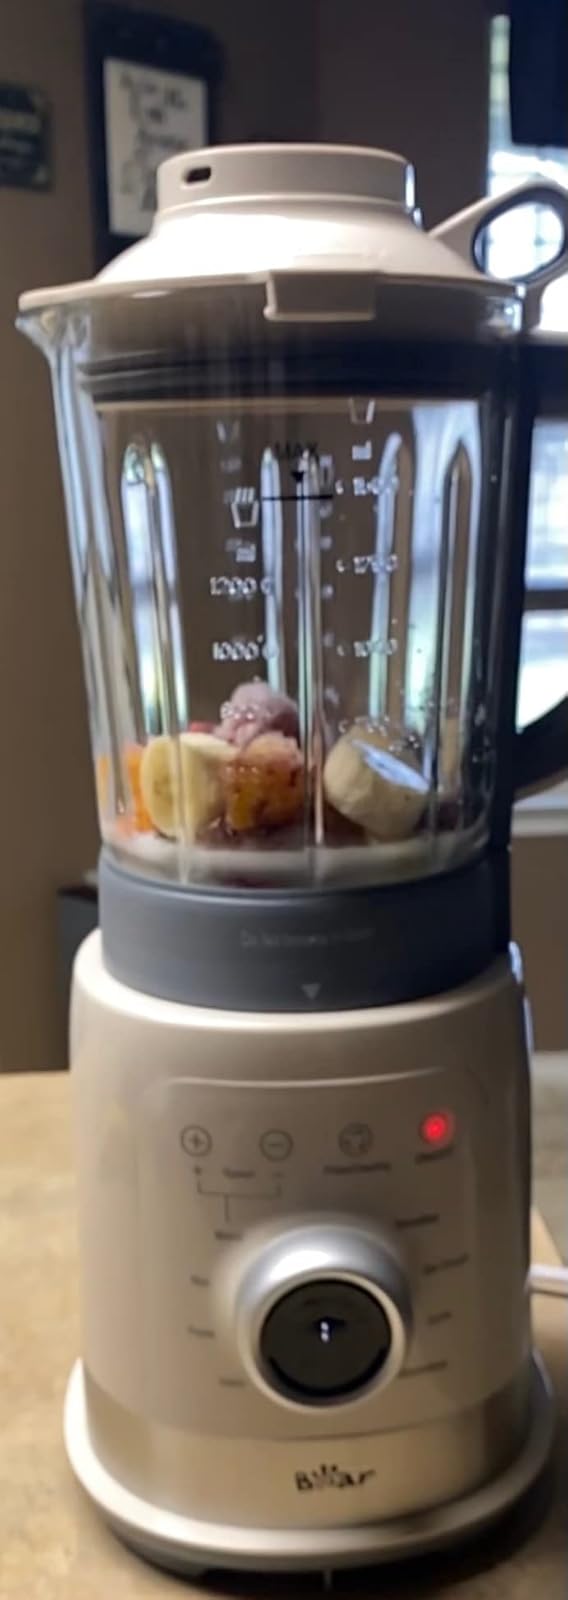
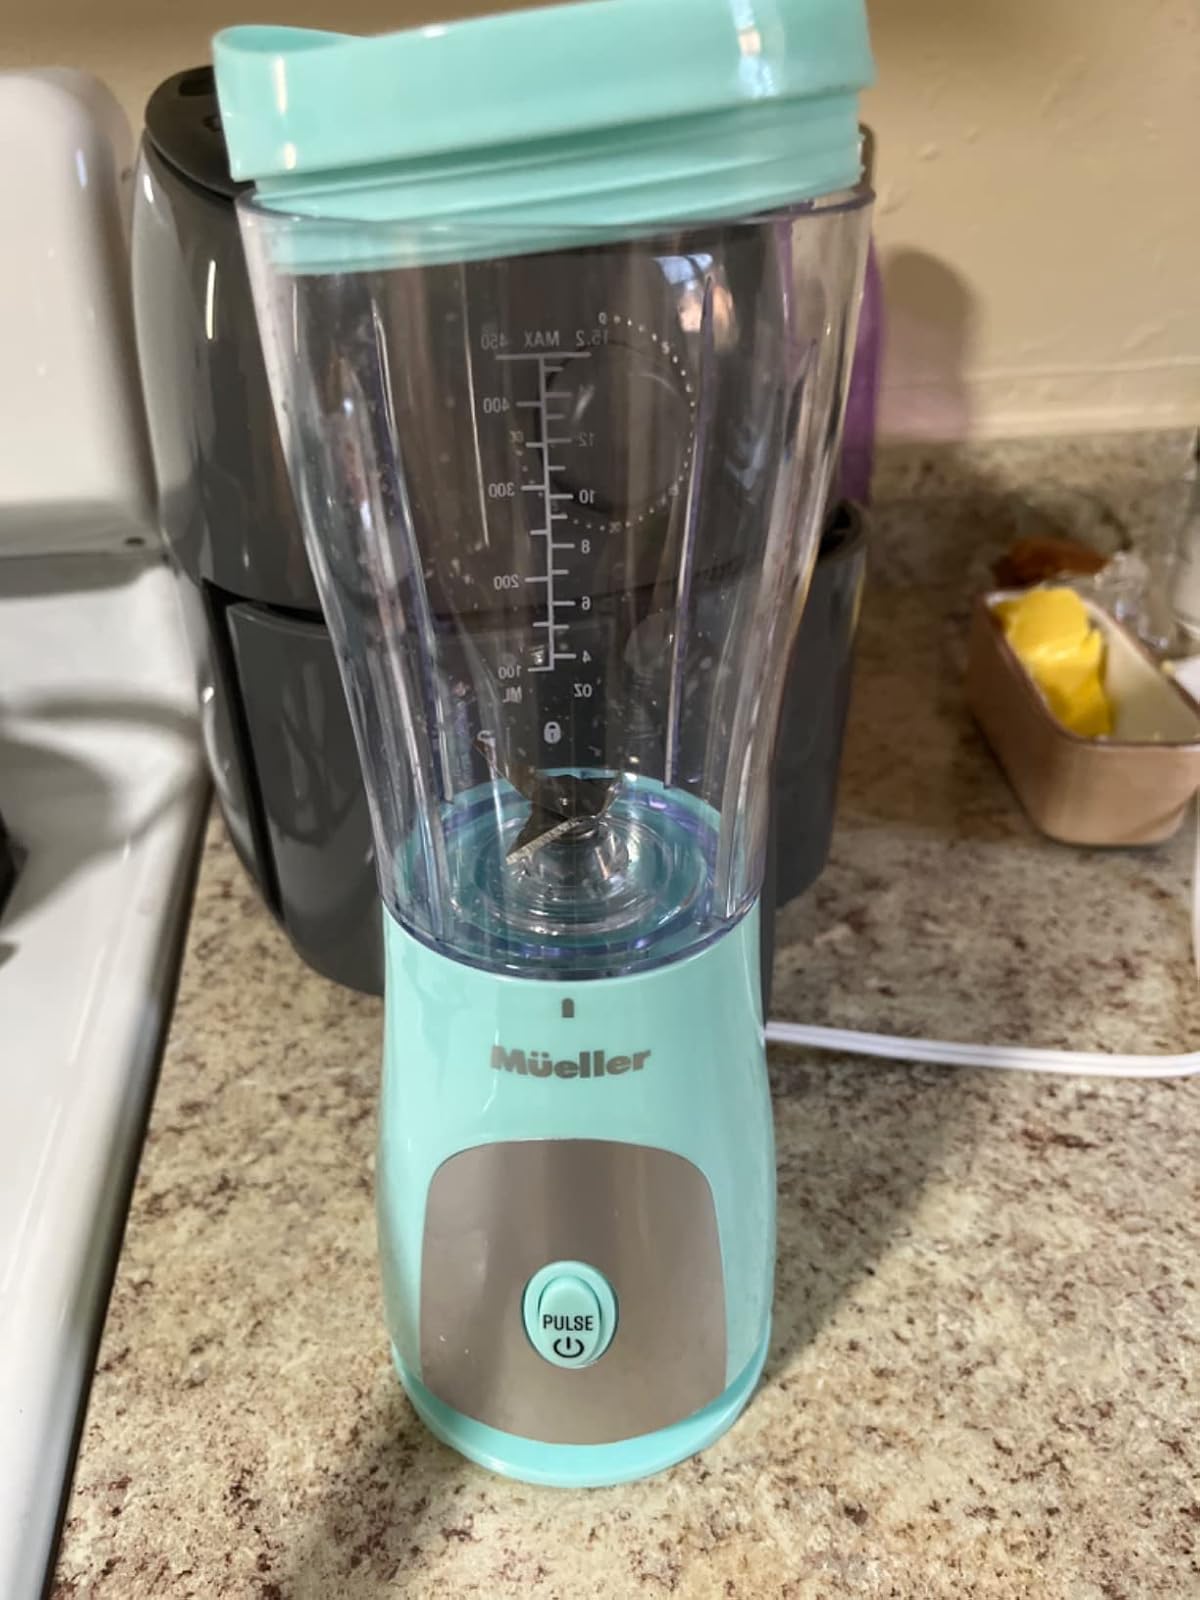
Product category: items_blender
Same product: no